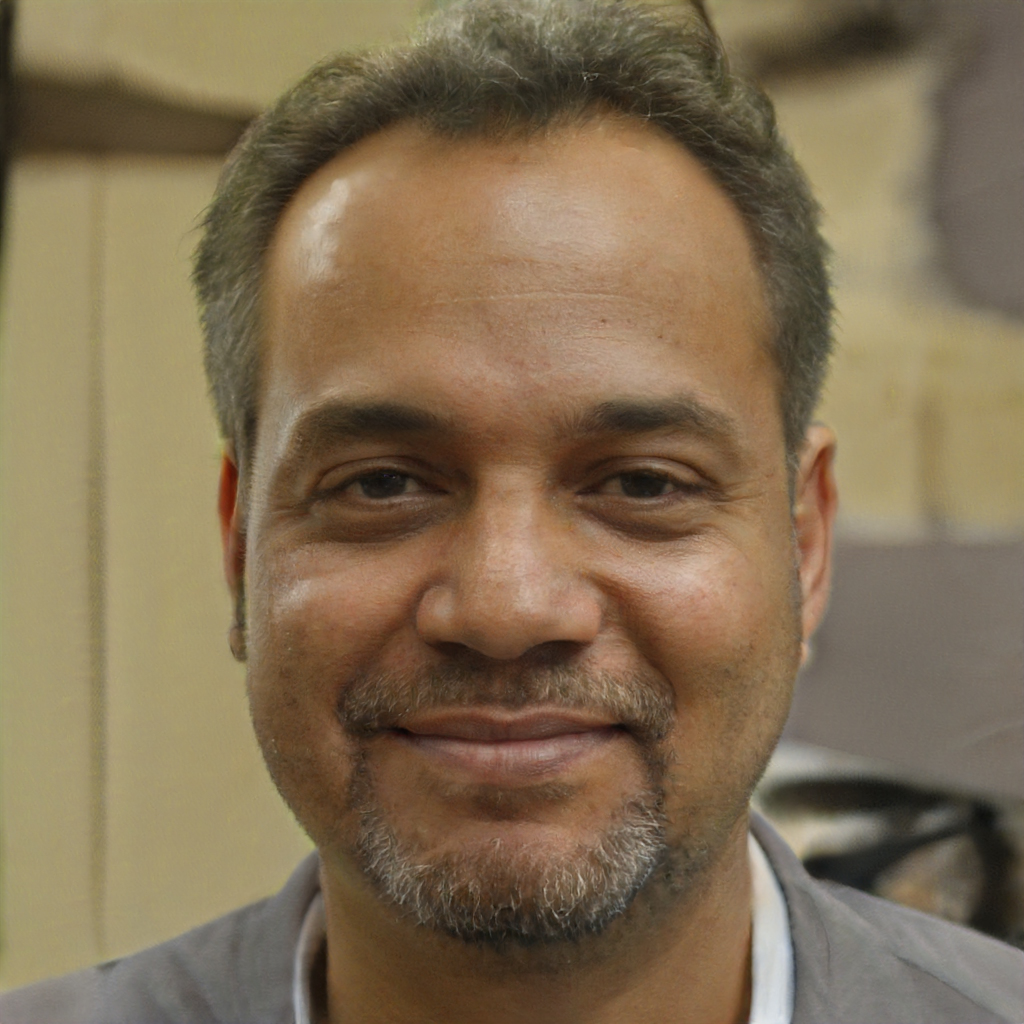
Label: No Watermark